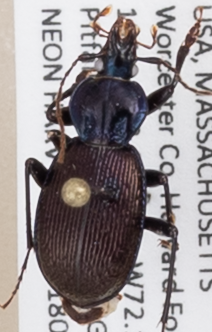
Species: Sphaeroderus canadensis canadensis
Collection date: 2018-07-31
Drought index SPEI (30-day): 1.216
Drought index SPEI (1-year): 0.63
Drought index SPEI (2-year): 0.132